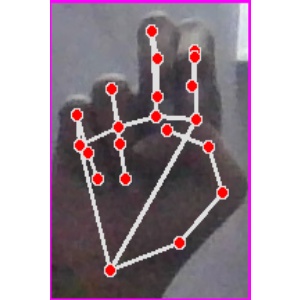
अक्षर: ह